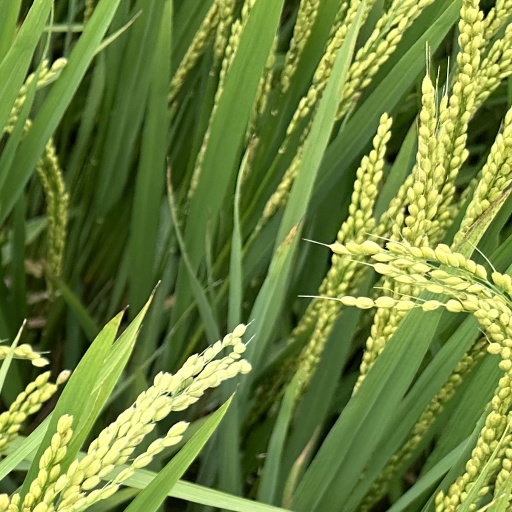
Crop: rice